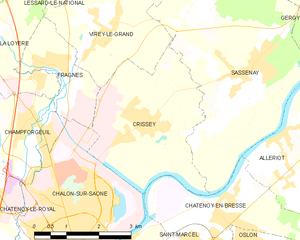
Carte des communes françaises